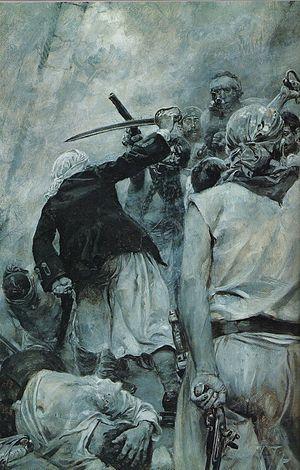
Edward Teach ou encore Edward Thatch, plus connu sous le nom de Barbe Noire, né vraisemblablement à Bristol vers 1680 et mort le 22 novembre 1718 sur l'île d'Ocracoke, est un pirate anglais qui a opéré dans les Antilles et sur la côte Est des colonies britanniques en Amérique.
Le 22 novembre 1718, l'île d'Ocracoke, situé au large des côtes de Caroline du Nord, est le théâtre d'une bataille navale entre la Royal Navy et le célèbre pirate Barbe Noire, qui y trouve une mort épique et digne de sa légende.